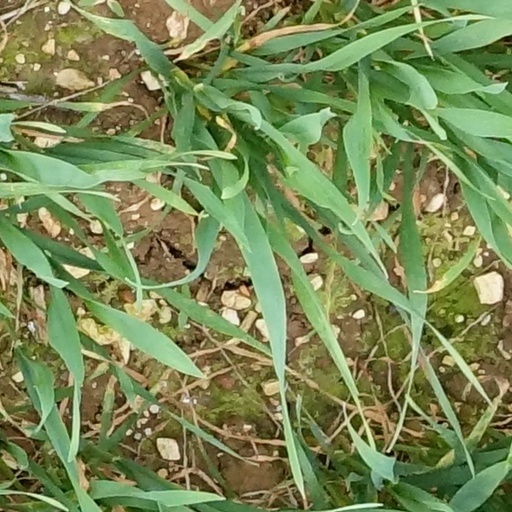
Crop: wheat